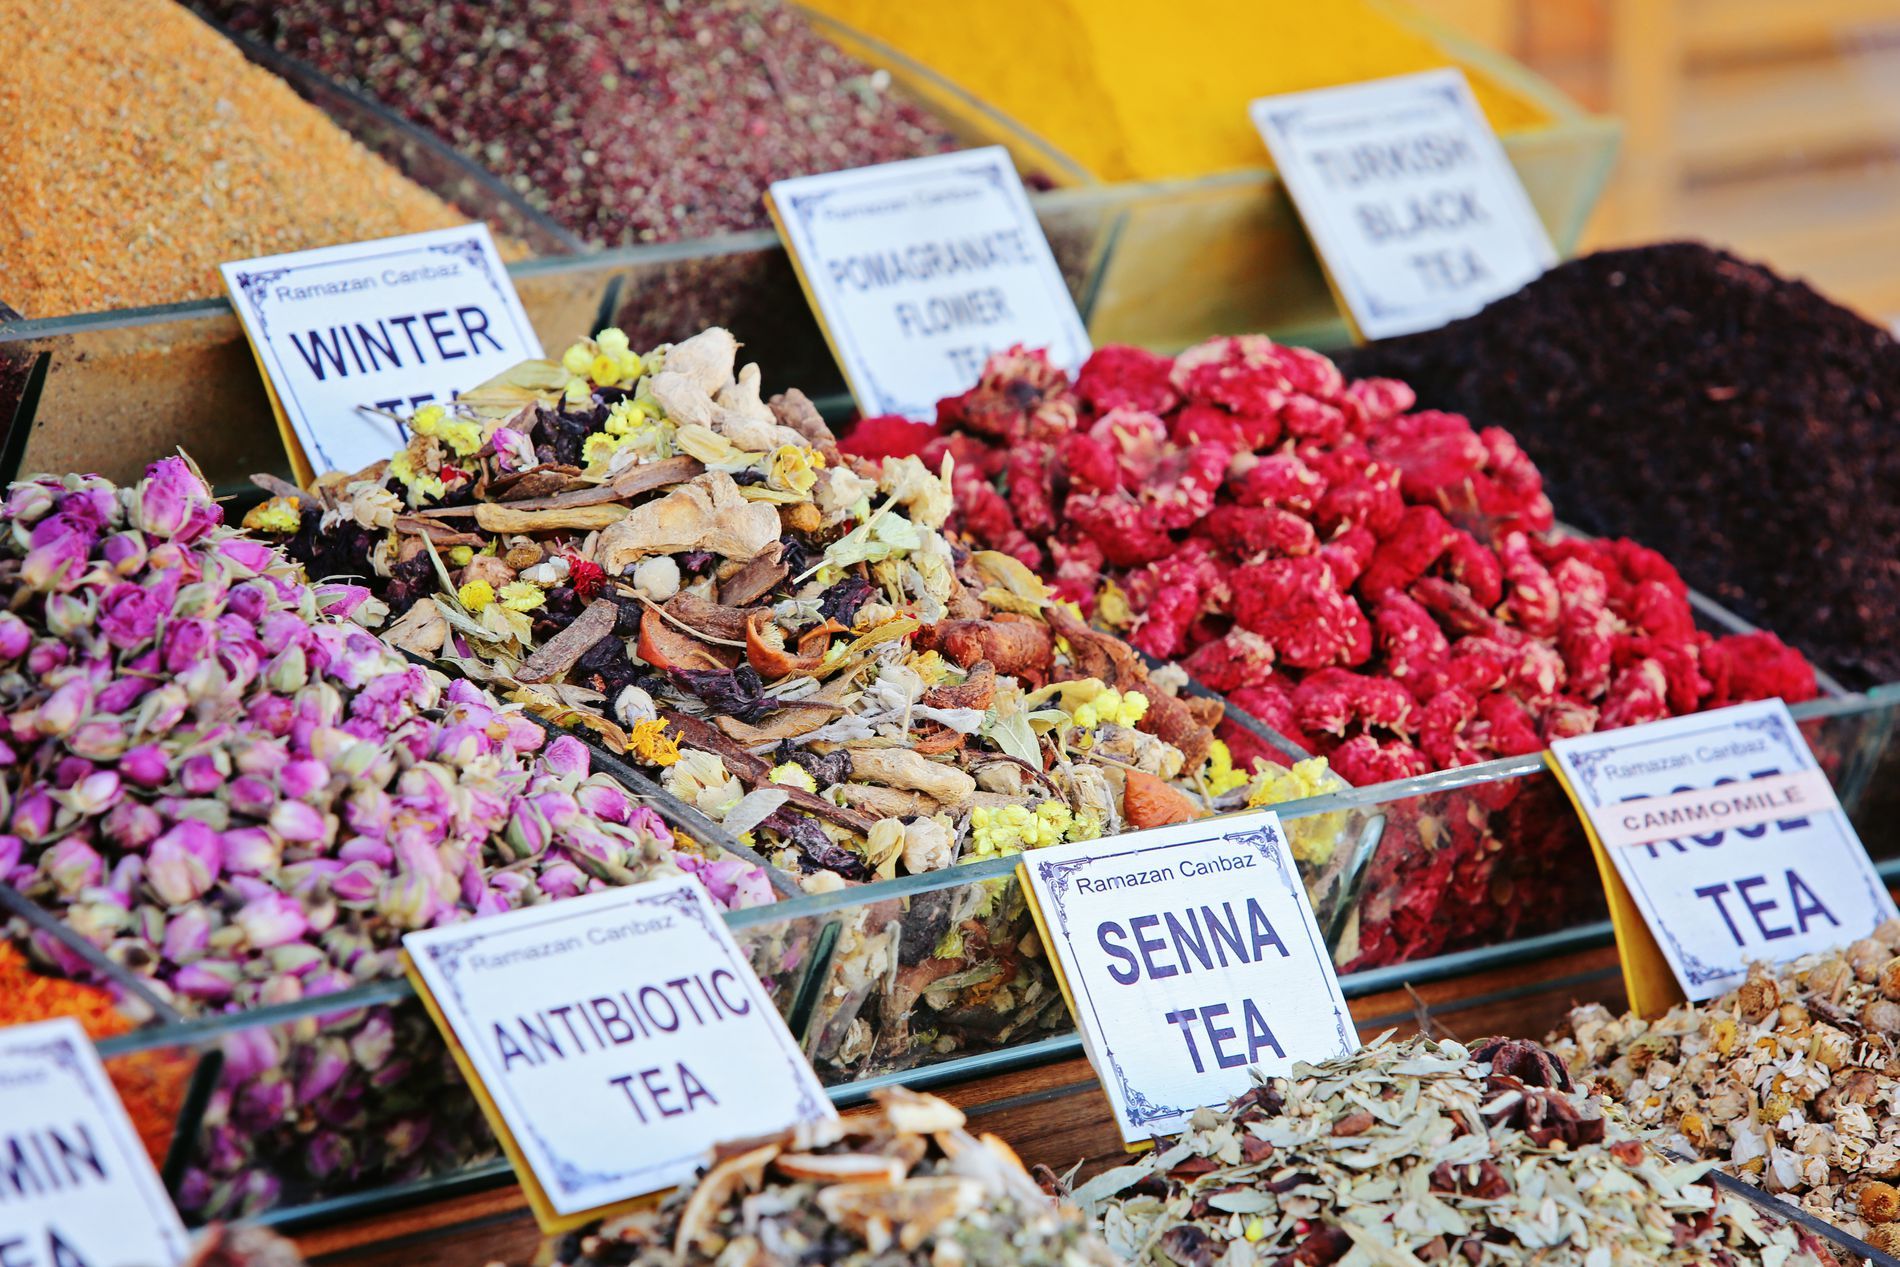
Colorful Herbs.
The picture features different types and colors of herbs organized in different bins. Each with a sign labelled with the type of herb being displayed.
Taken from an elevated angle, this photograph shows a display of different herbs. A vivid color palette is used to highlight the varied textures of the herbs. The overall atmosphere is of a colorful bustling market.
Labels: Herbal, Herbs, Plant, Shop, Bazaar, Market, Food, Produce, Spice, Grocery Store, Background, Wood, Sign, Signs
Camera: Canon Canon EOS 5D Mark III
Lens: EF70-200mm f/2.8L IS USM, Canon EF 70-200mm f/2.8L IS
Aperture: F7.1
Exposure: 1/100 sec
ISO: 250
Focal length: 200.0 mm